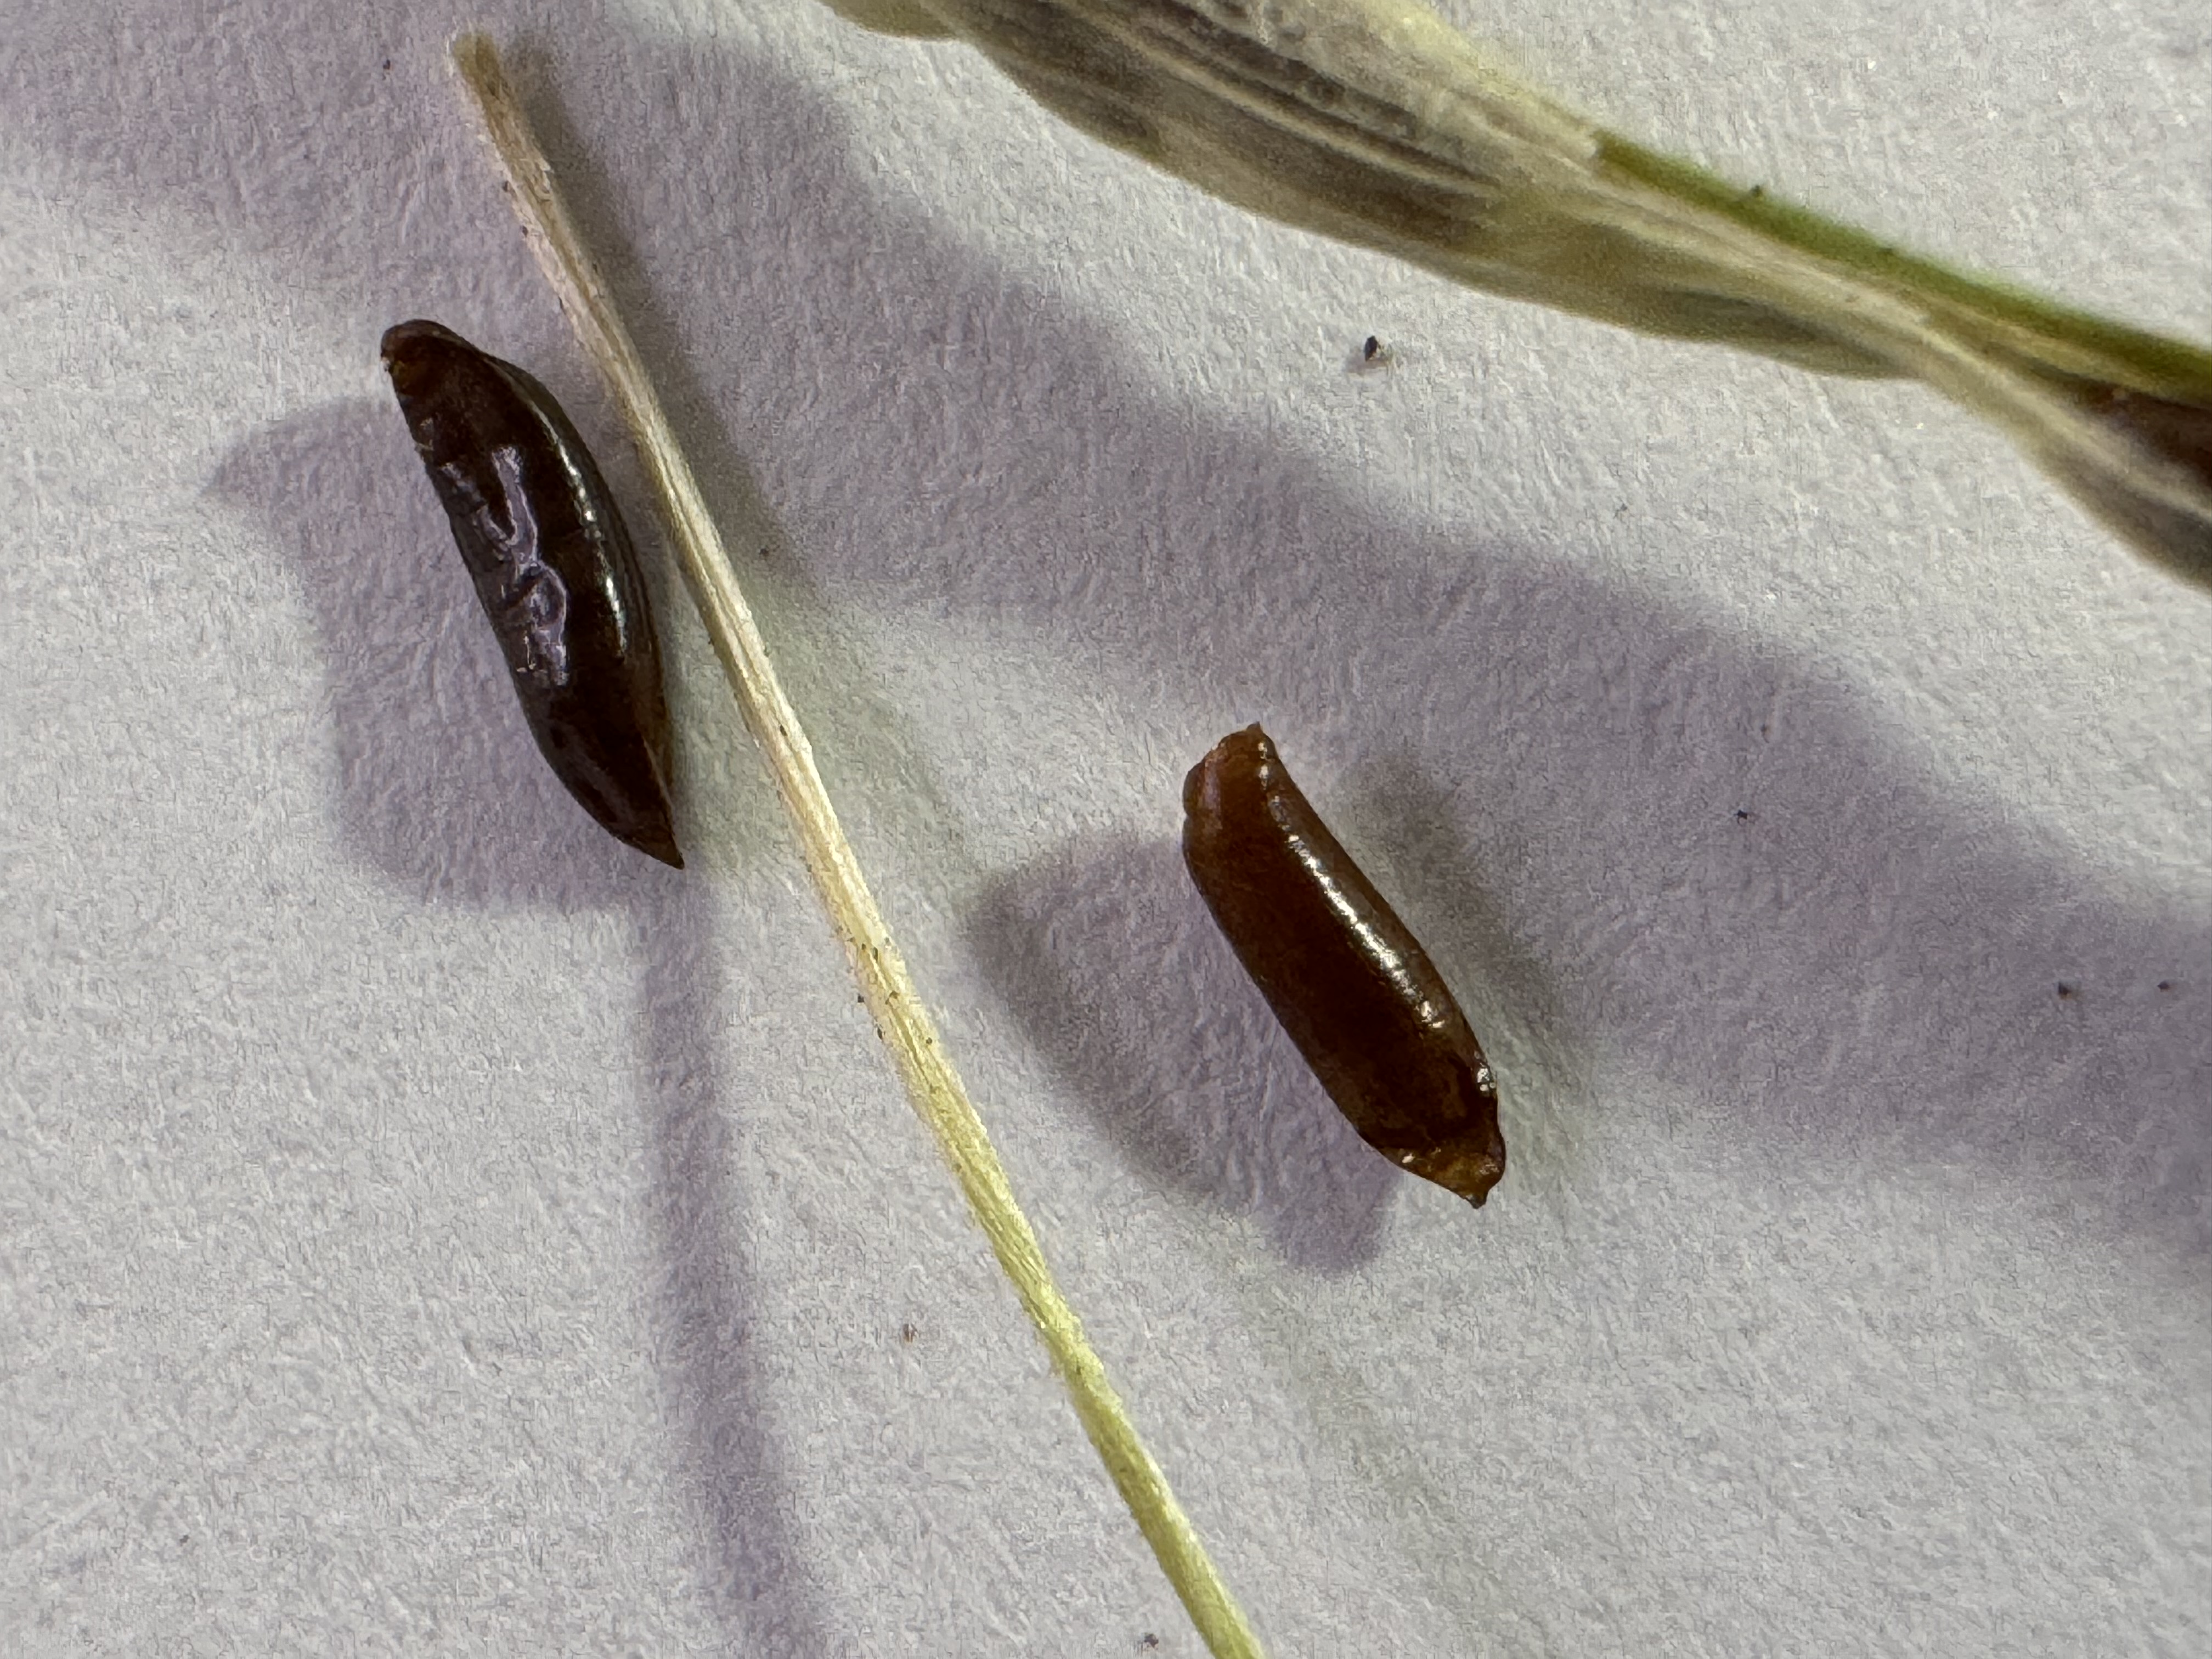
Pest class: hessian_fly